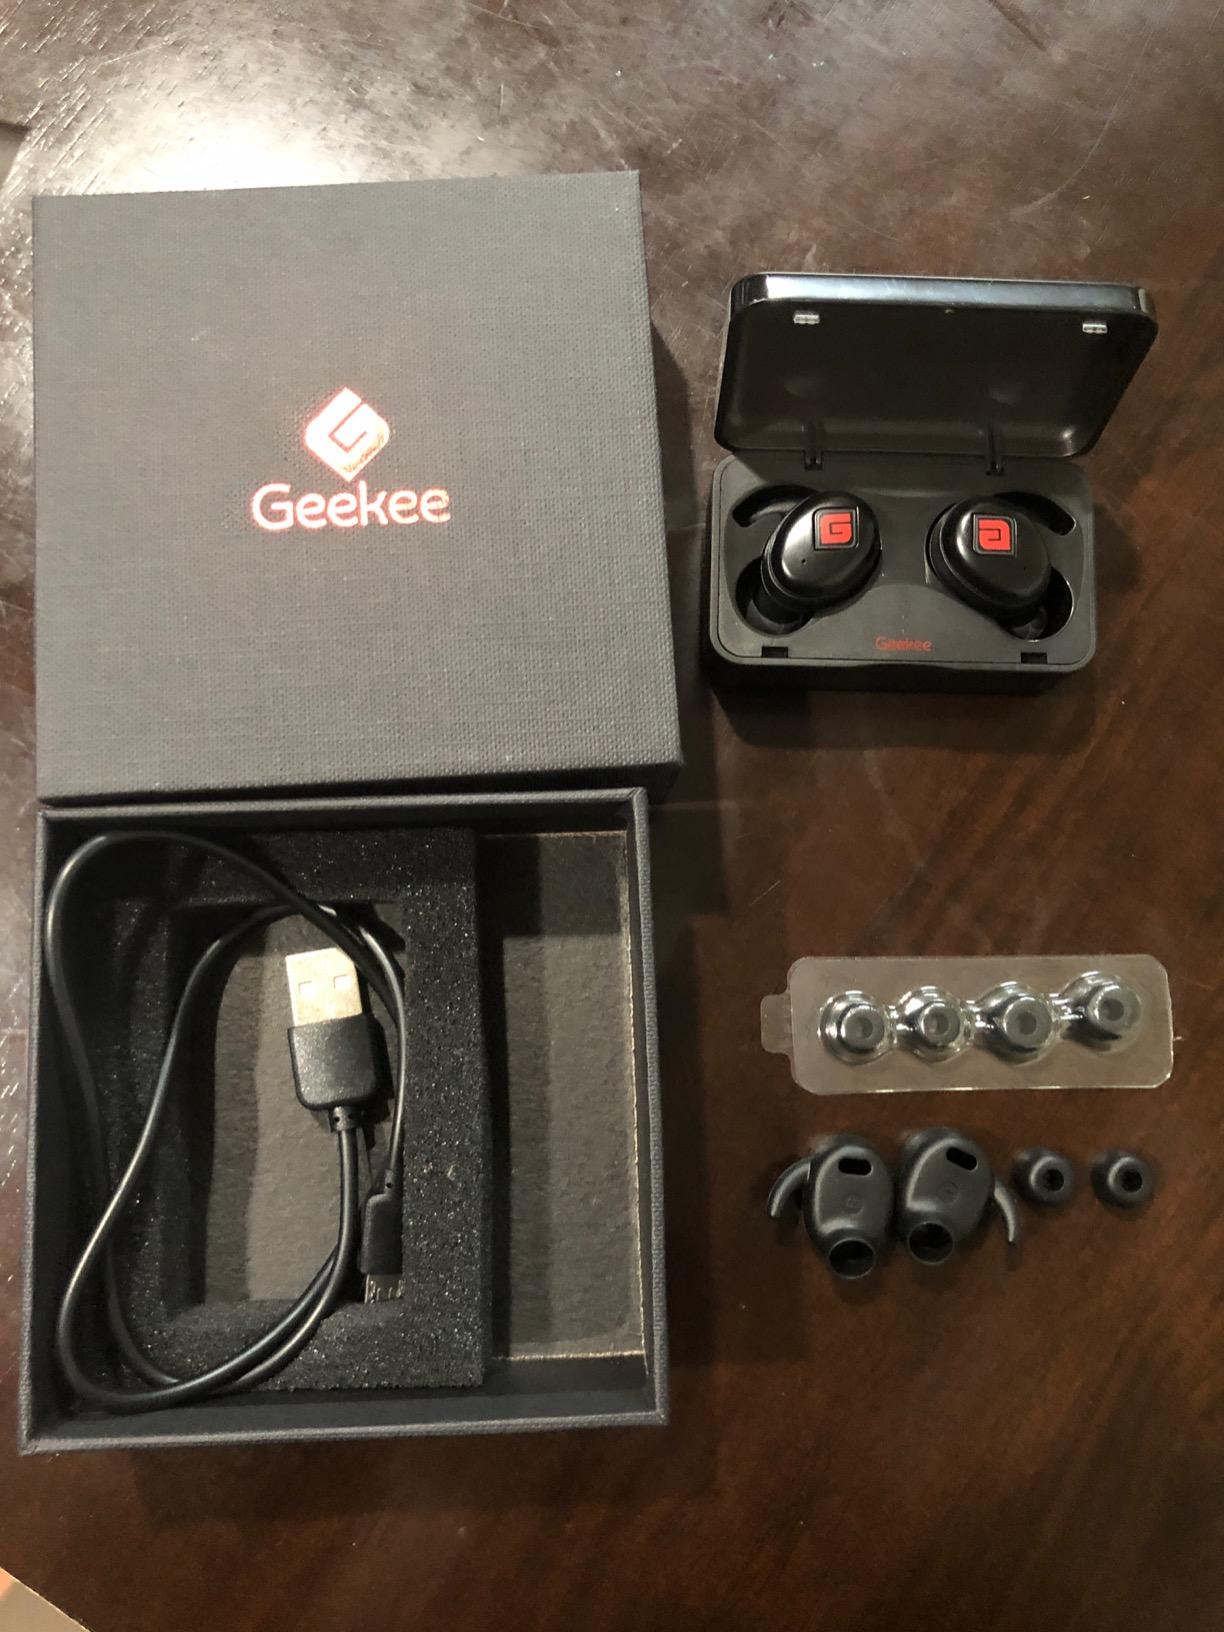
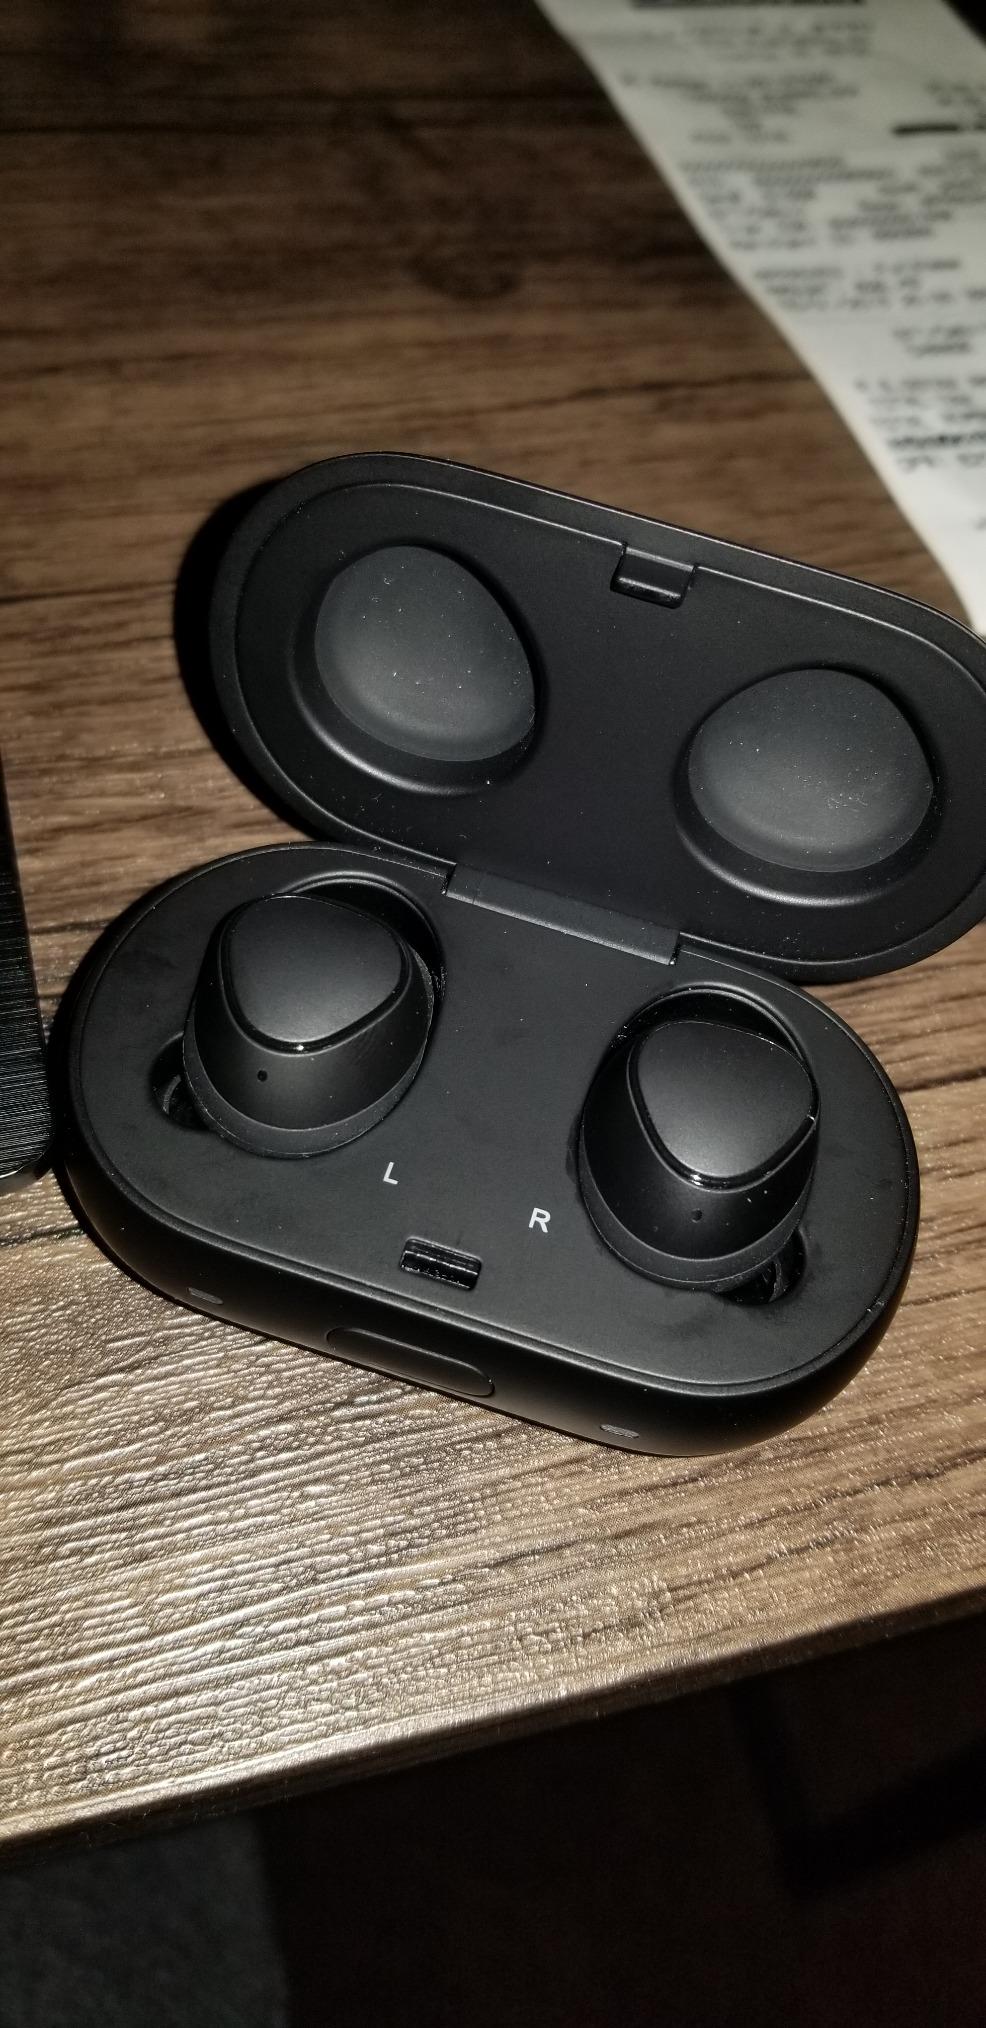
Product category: earbuds
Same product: no